Radio-frequency engineering

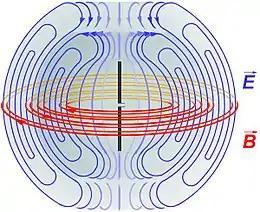
Diagram of the electric fields "(blue)" and magnetic fields "(red)" radiated by a dipole antenna "(black rods)" during transmission.

Radio-frequency engineers are specialists in their respective field and can take on many different roles, such as design, installation, and maintenance. Radio-frequency engineers require many years of extensive experience in the area of study. This type of engineer has experience with transmission systems, device design, and placement of antennas for optimum performance.